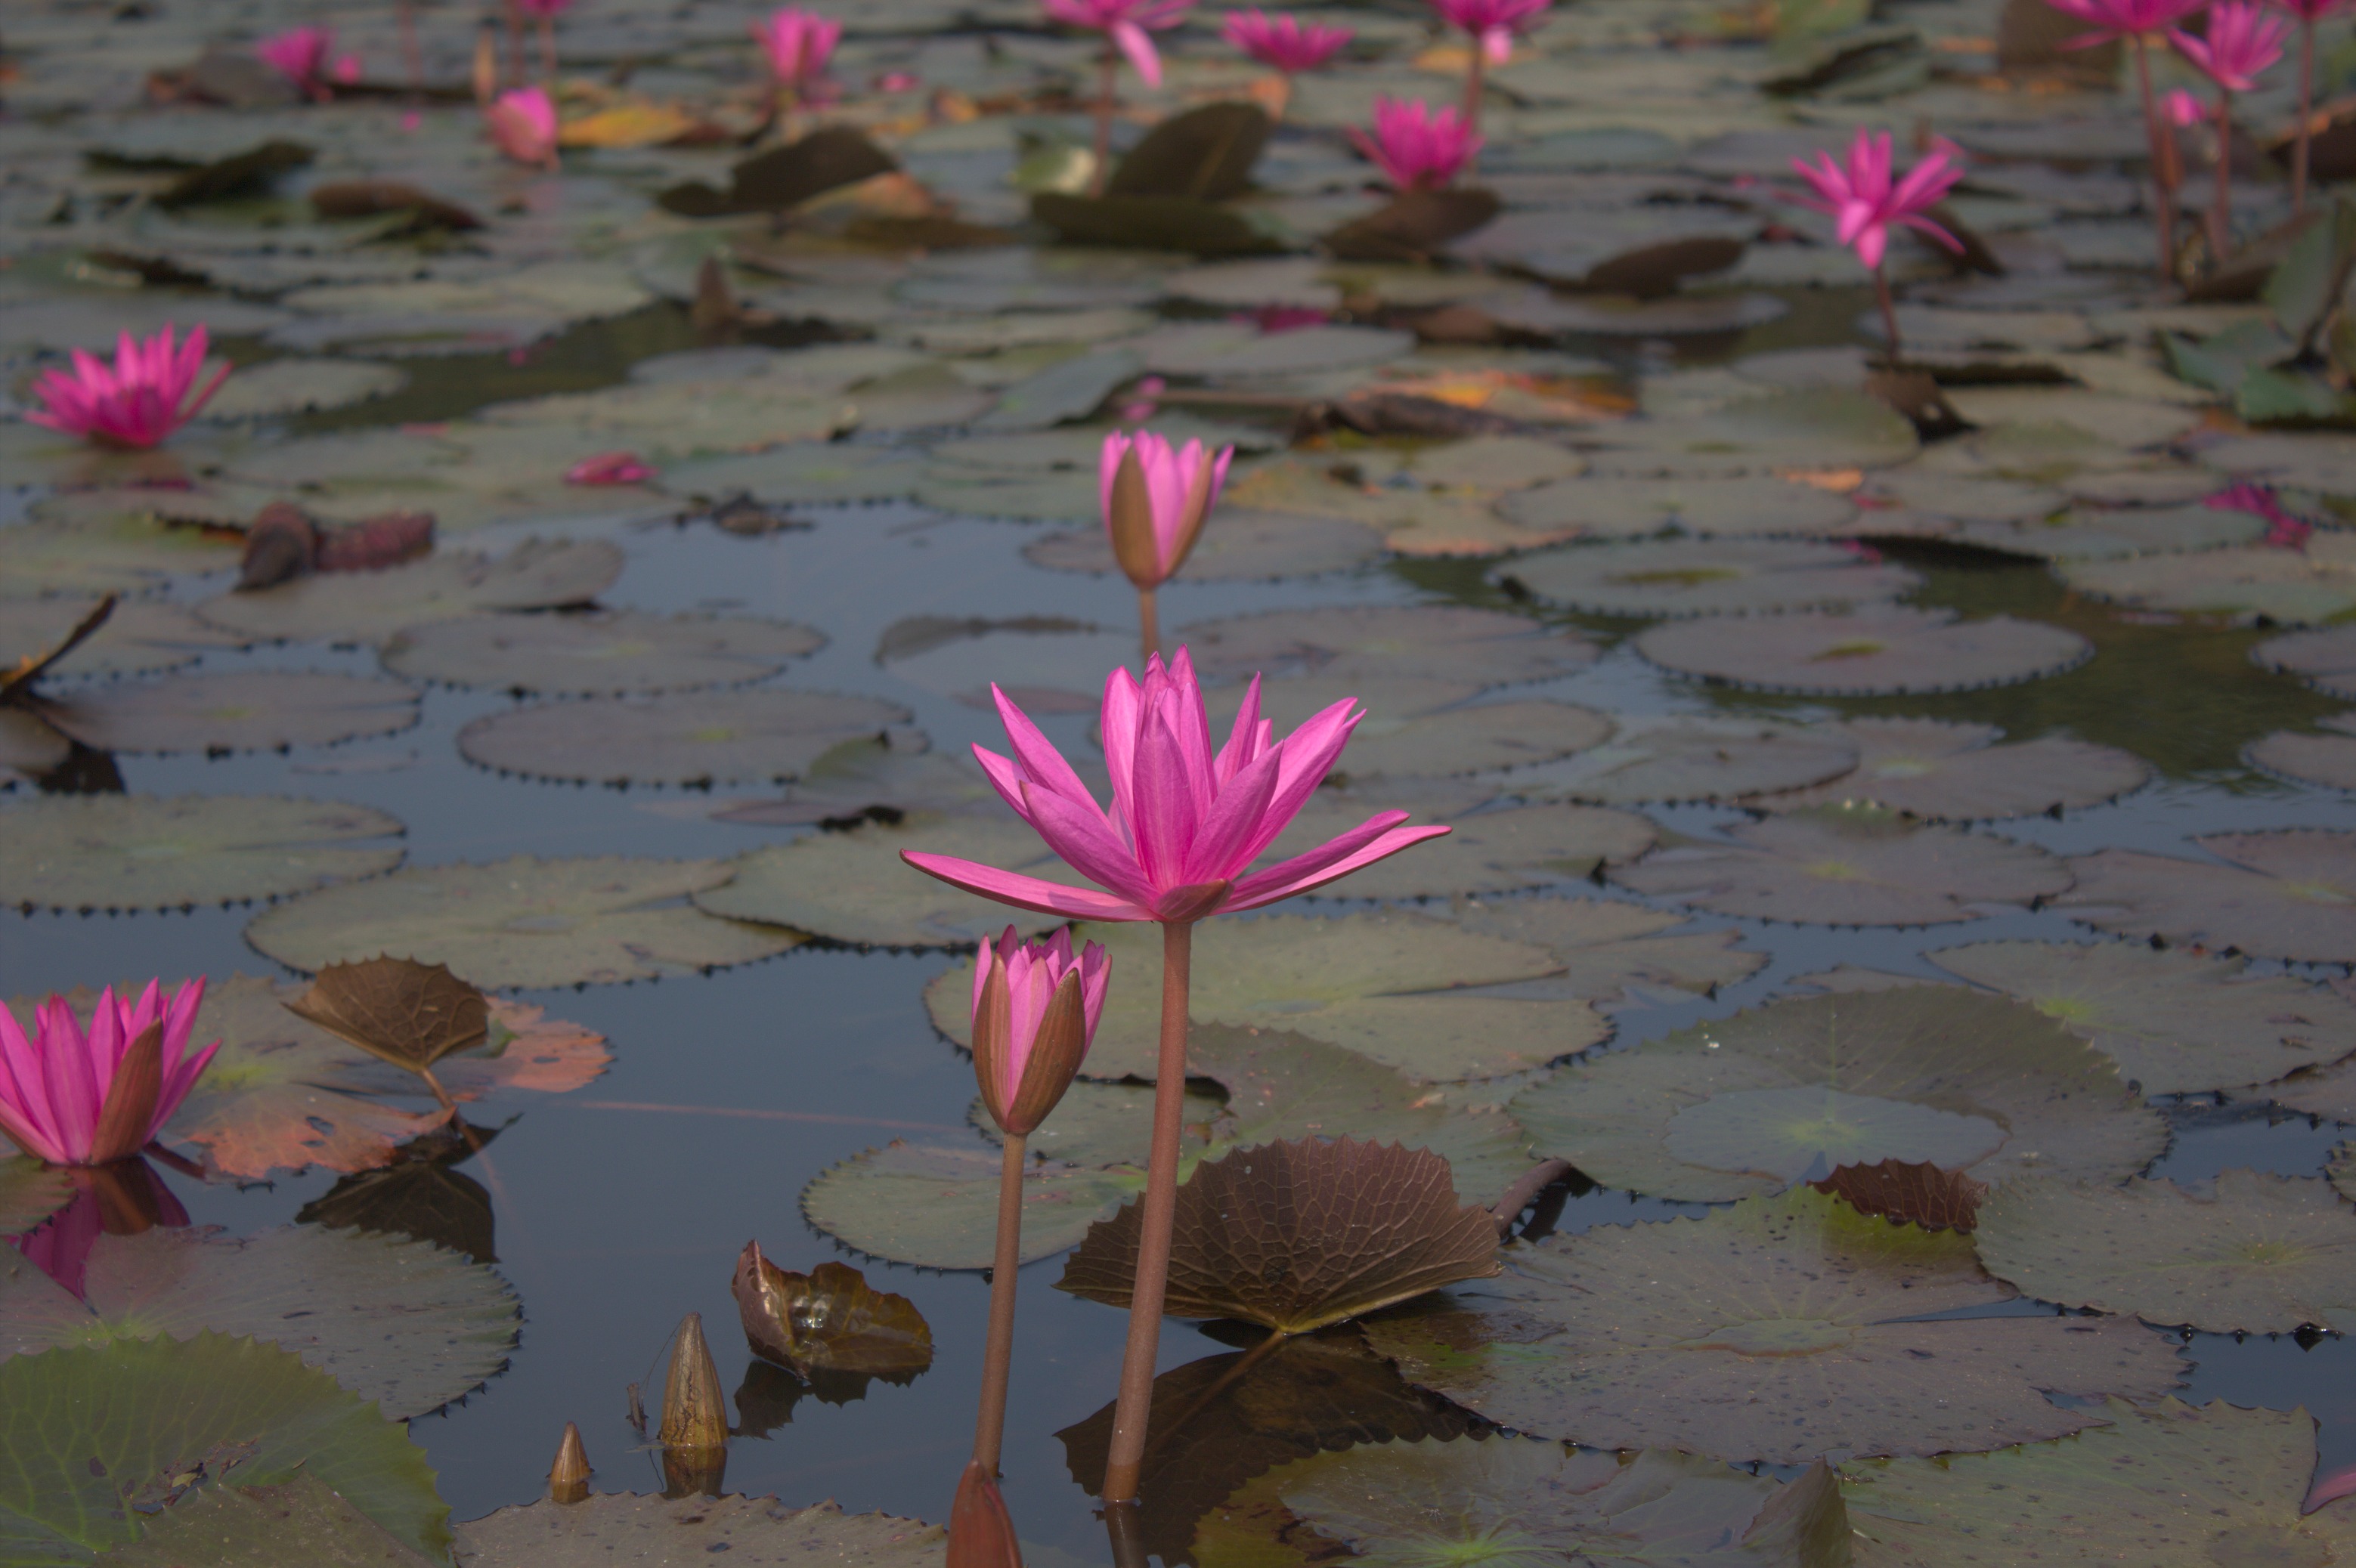
water, blossom, plant, leaf, flower, petal, bloom, lake, pond, fresh, botany, pink, aquatic plant, flora, plants, water lily, art, nymphaeaceae, petals, lotus